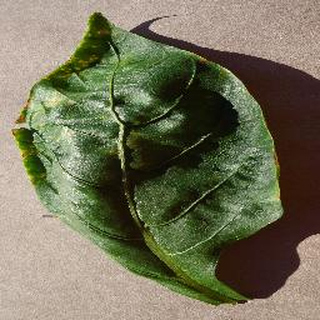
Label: bell_pepper_bacterial_spot